Cumbala Hill

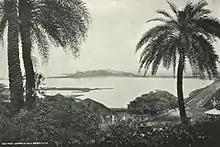
A view from Cumballa Hill, c. 1905

According to Richard M. Eaton, the name "Cumbala Hill" likely derives from Kambata in Ethiopia from where enslaved African Habshis were brought to India in medieval times.